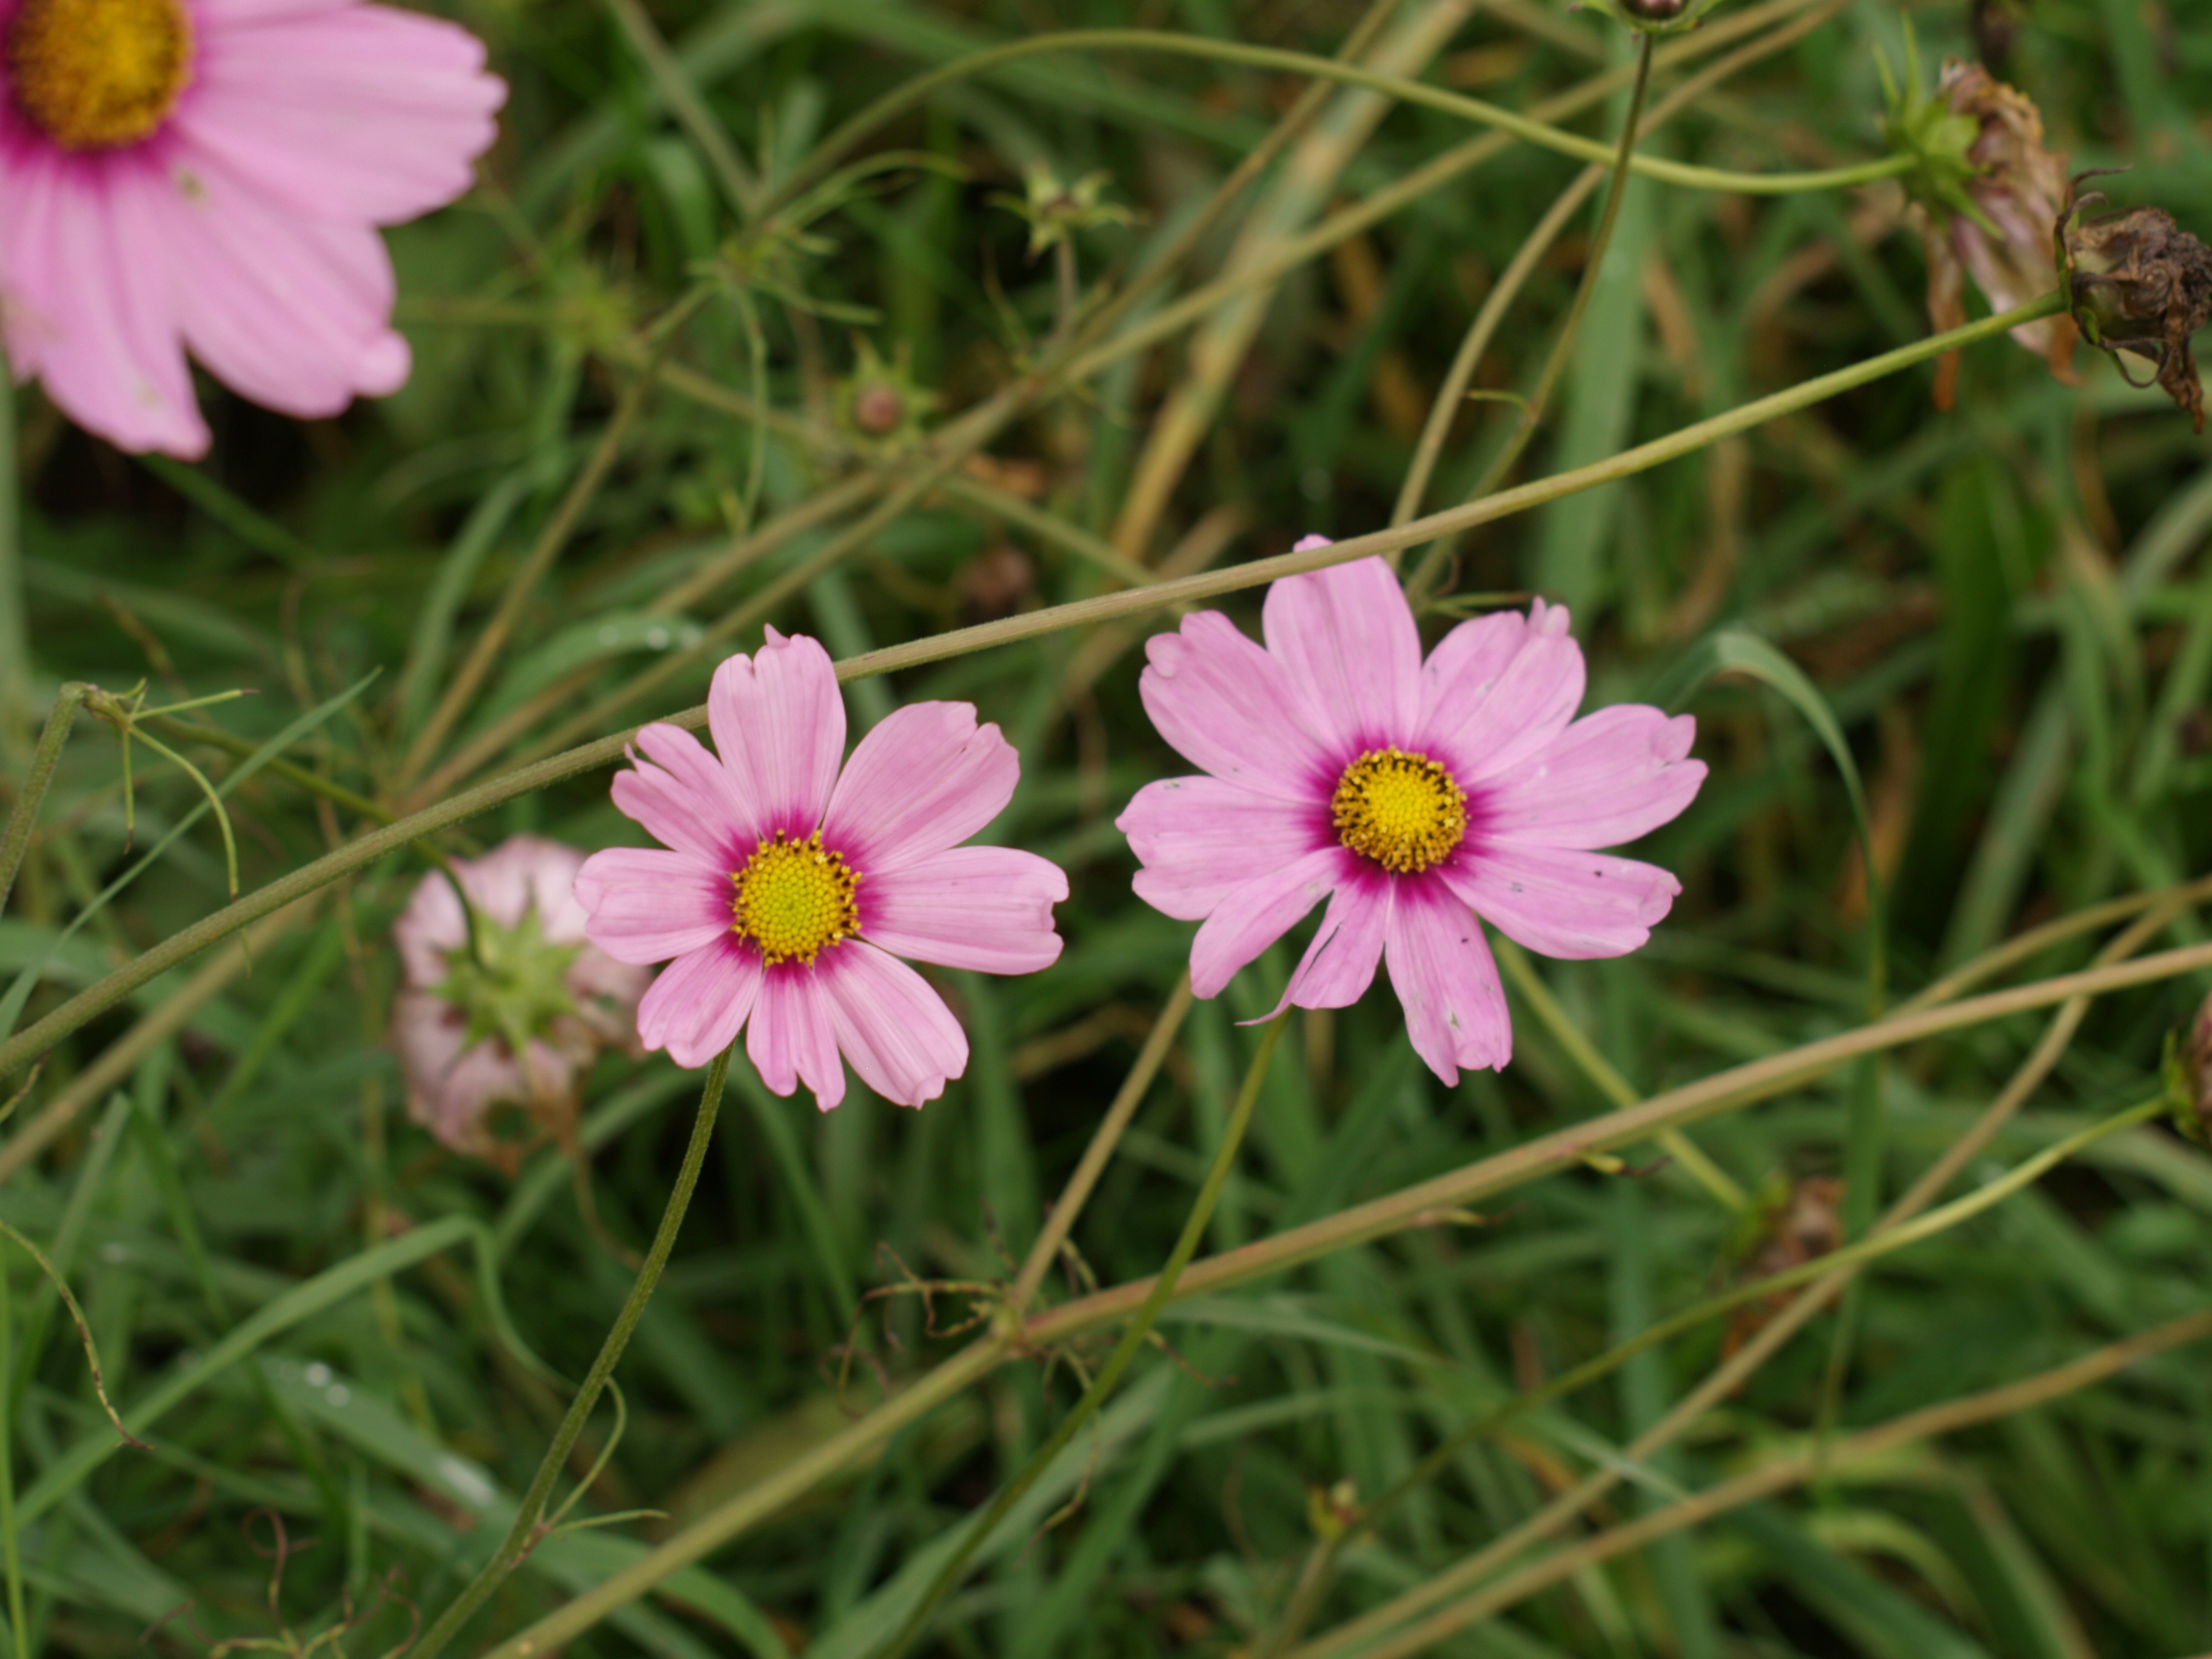
plant, meadow, flower, petal, spring, green, botany, pink, close, flora, wildflower, flowers, macro photography, flowering plant, daisy family, annual plant, land plant, garden cosmos